Hurricane Hermine

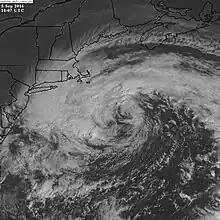
Post-Tropical Cyclone Hermine southeast of New England on September 5

Hermine weakened while crossing from Florida into Georgia, but still produced sustained winds of at Savannah, with gusts to . Farther northeast, Folly Island, South Carolina, reported sustained winds of with gusts to , and the pier in Duck, North Carolina, reported sustained winds of with gusts to . Heavy rainfall occurred through the Carolinas, reaching in Murrells Inlet, South Carolina. At Norfolk International Airport, wind gusts reached . In Georgia, South Carolina, North Carolina, and Virginia, Hermine's passage left around 274,000 people without power.